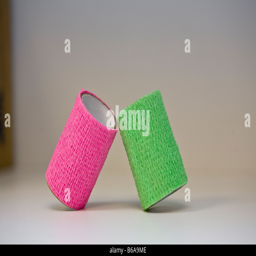
pink and green rolls medical tape propped against each other against white / gray background